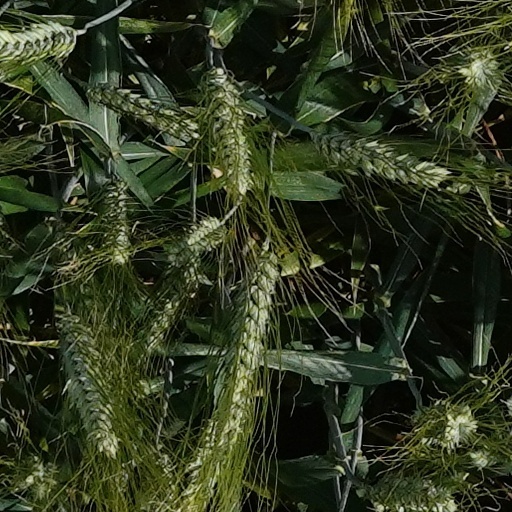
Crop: wheat